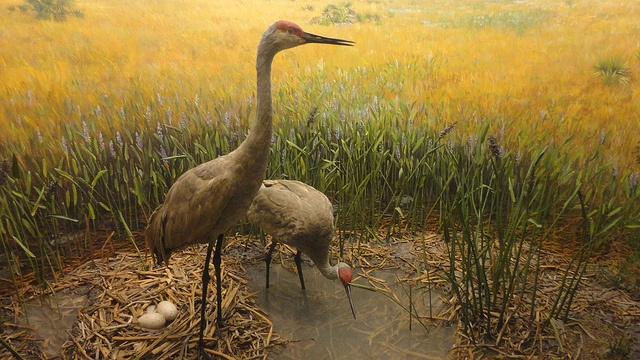
Some very big pretty birds in some tall grass.
A couple of large birds standing by some eggs.
A couple of birds standing in a swamp together.
Two birds stand near a nest in a marsh.
Two ducks are sitting in a pond, one on top of a nest.